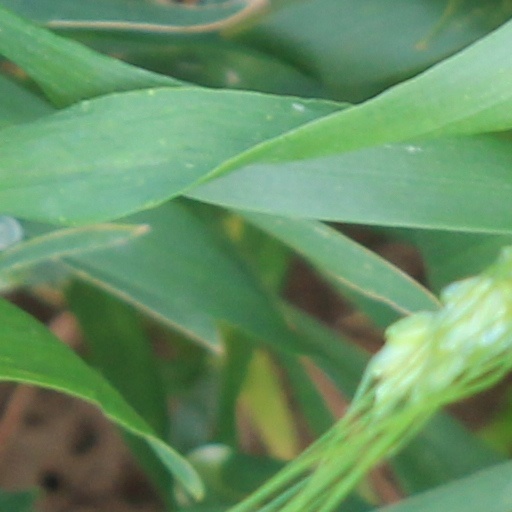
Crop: wheat